Peter Wyngarde

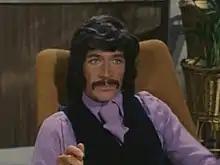
Wyngarde as Jason King

Wyngarde became a British household name through his starring role in the espionage series "Department S" (1969-70). His character, Jason King, a novelist turned sleuth, was reputedly based on the author Ian Fleming. King led a hedonistic lifestyle; he often got the girl but as she is about to kiss him manages to avoid it, much to the annoyance of co-actor Joel Fabiani. After that series ended, his character, the suave womaniser Jason King, was spun off into a new action espionage series entitled "Jason King" (1971-72) which ran for one series of 26 fifty-minute episodes.